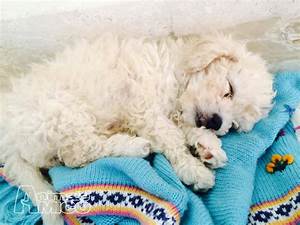
Label: dog